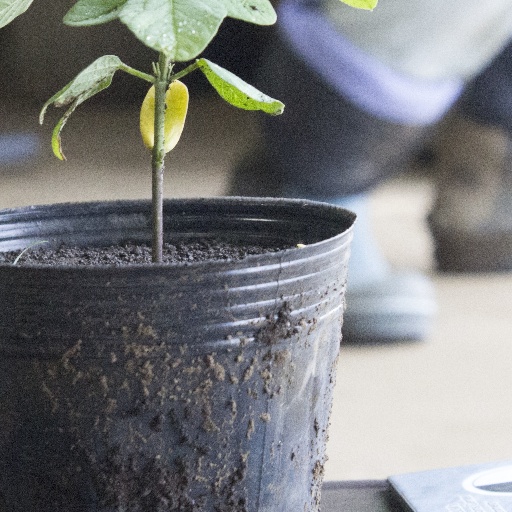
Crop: soybean